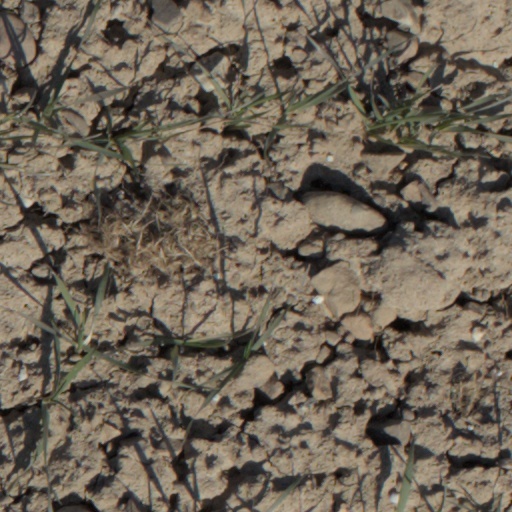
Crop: wheat